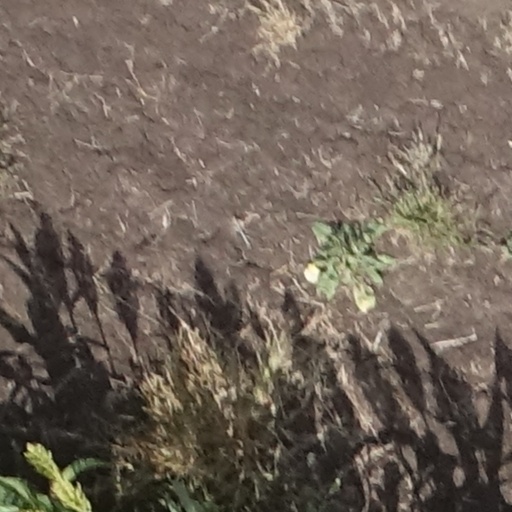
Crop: sorghum